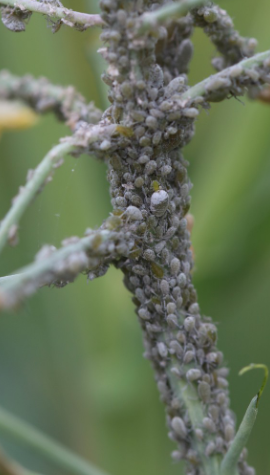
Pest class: cabbage_aphid